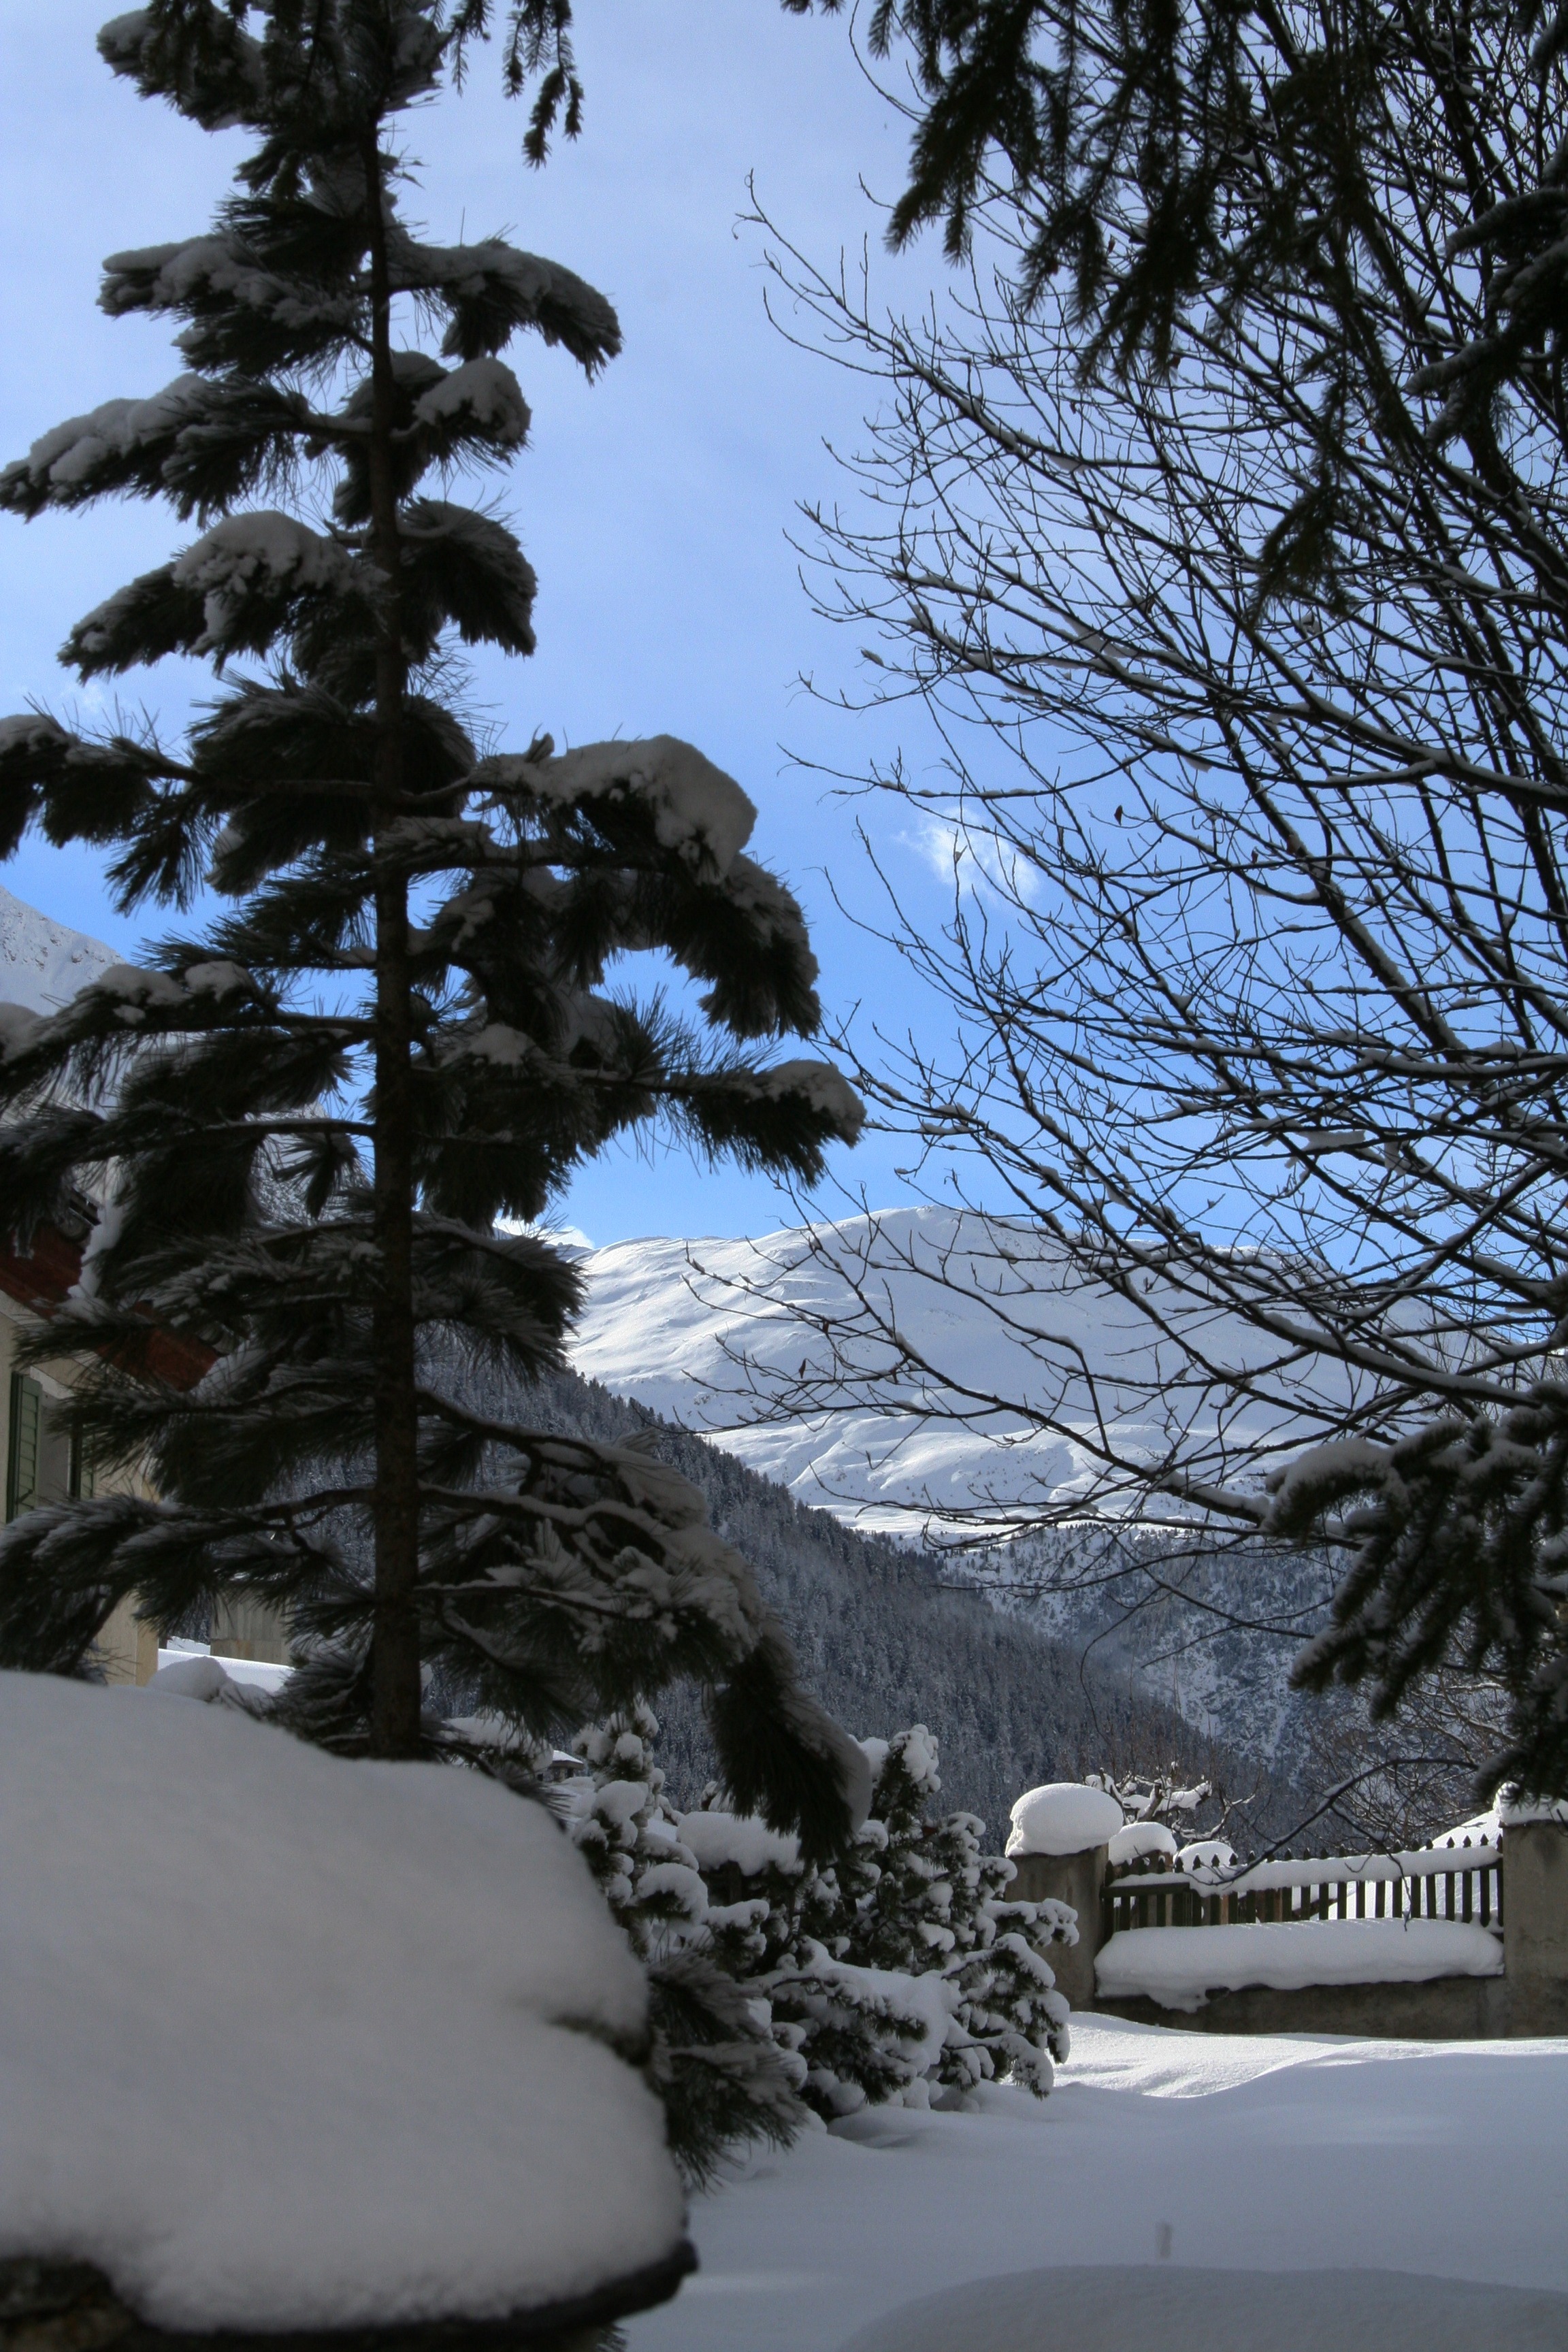
landscape, tree, nature, branch, mountain, snow, cold, winter, plant, sky, white, weather, snowy, blue, season, clouds, mountains, wintry, freezing, snow magic, woody plant, geological phenomenon